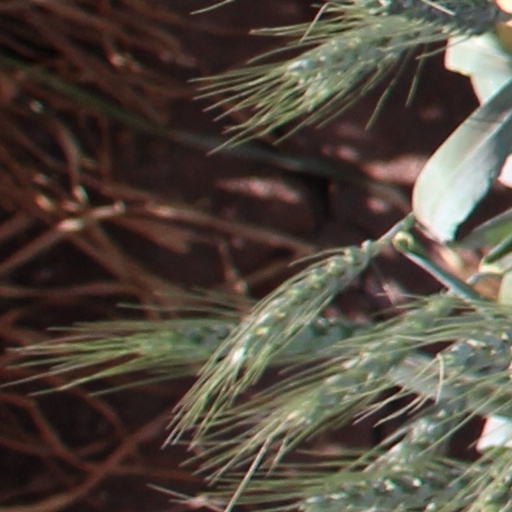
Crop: wheat